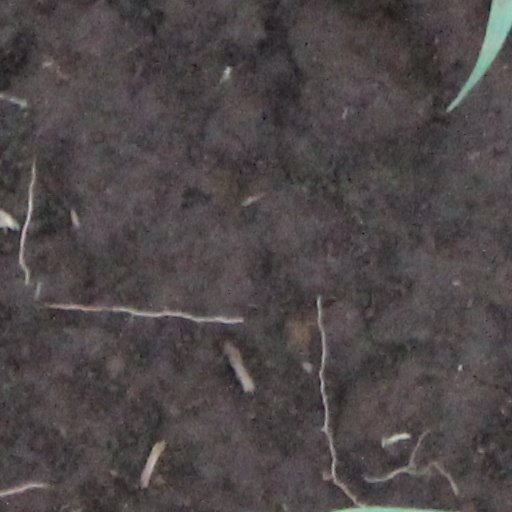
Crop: wheat